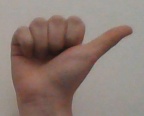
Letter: dhad